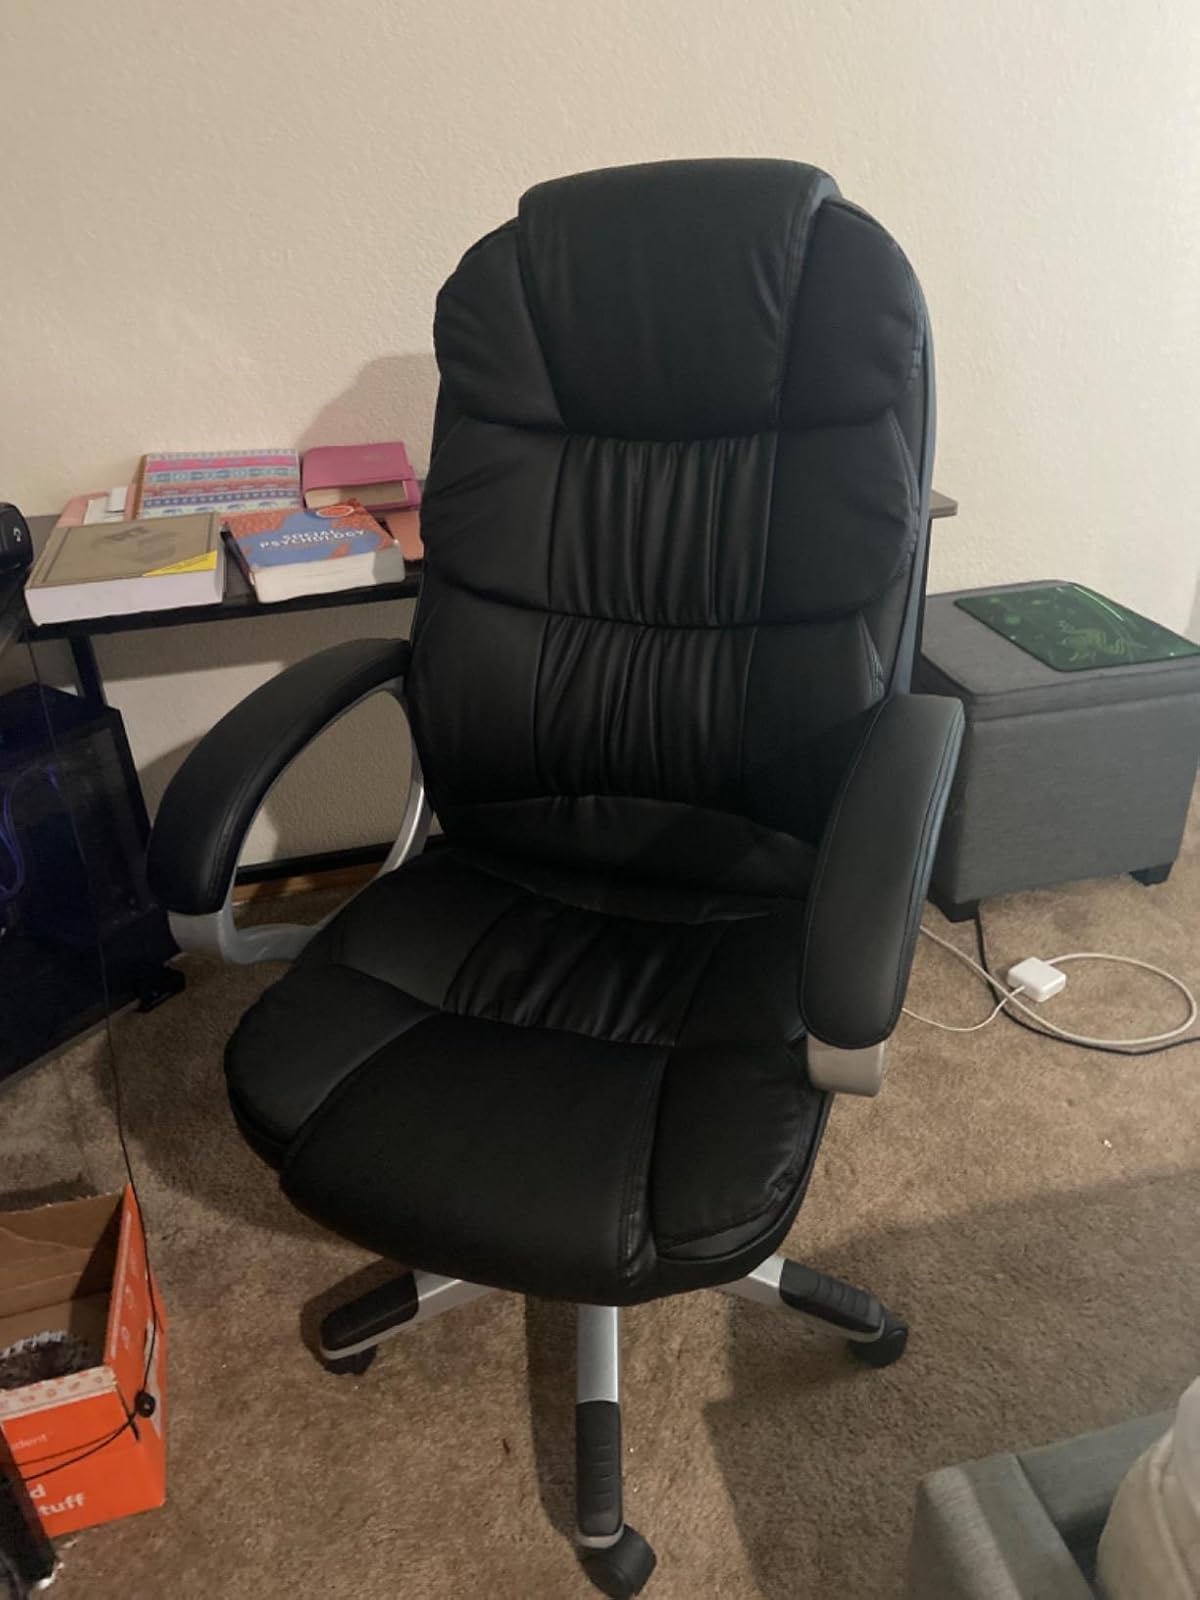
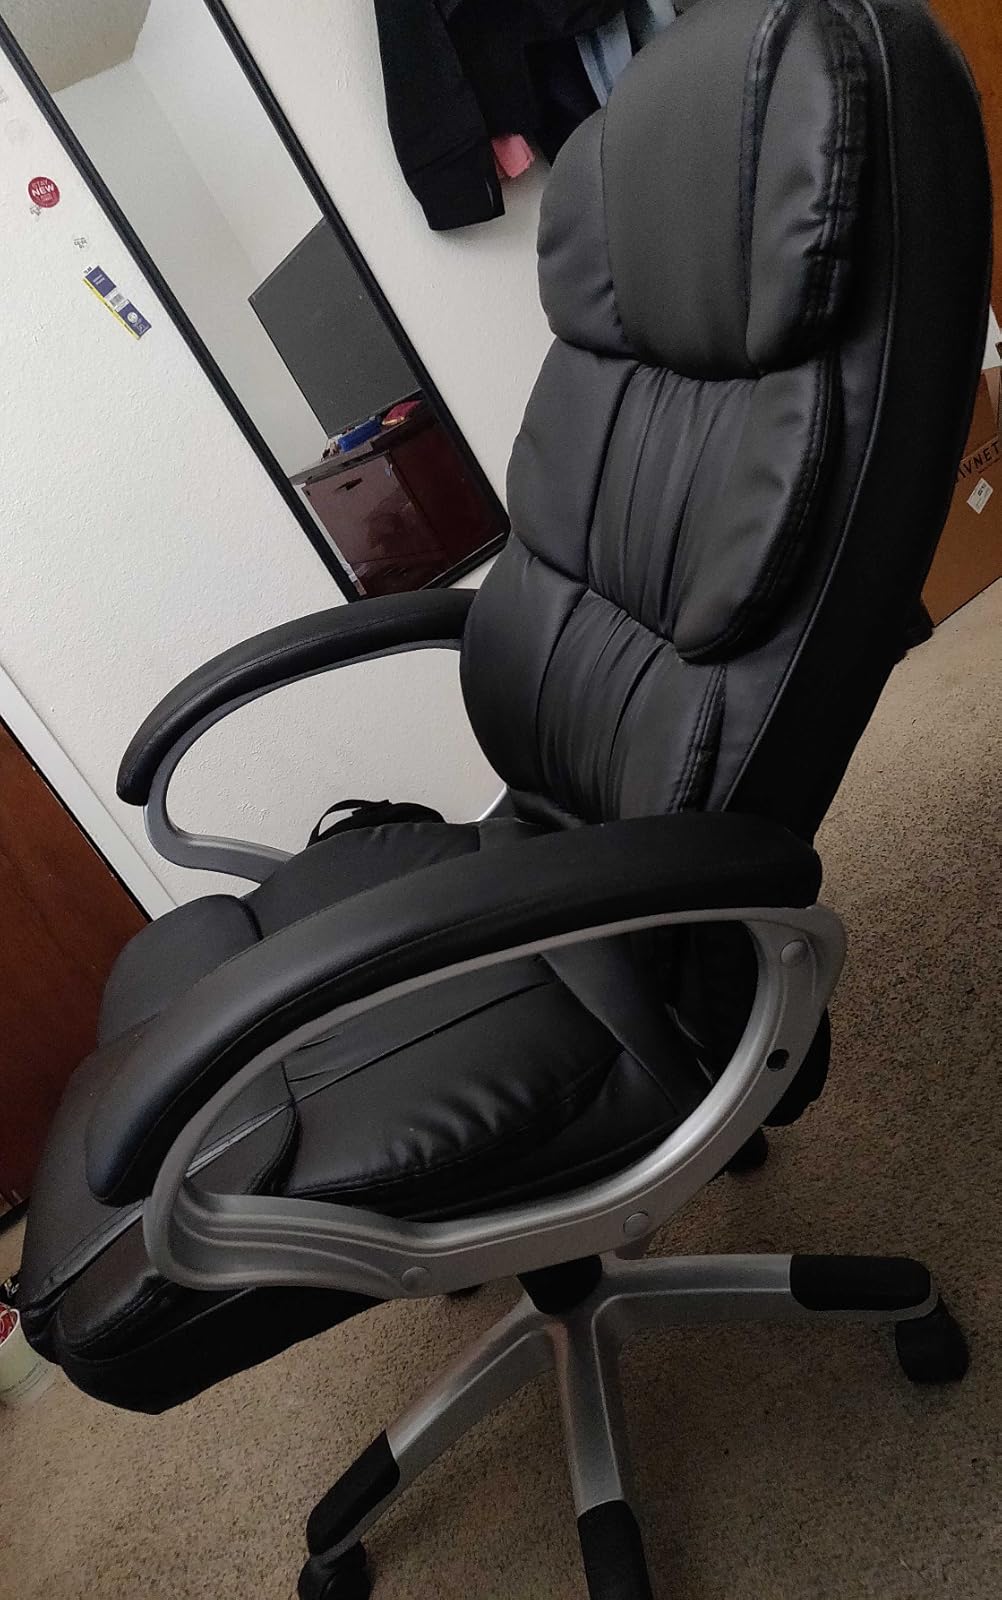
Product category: items_chair
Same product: yes